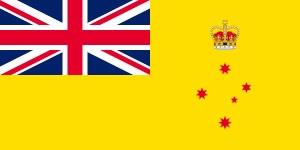
Le gouverneur du Victoria est le représentant dans l'État du Victoria d'Élisabeth II, reine d'Australie.